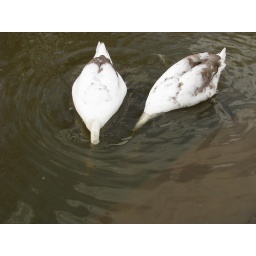
Hunting for food, but unfortunatly what they had looked like a plastic bad under the water